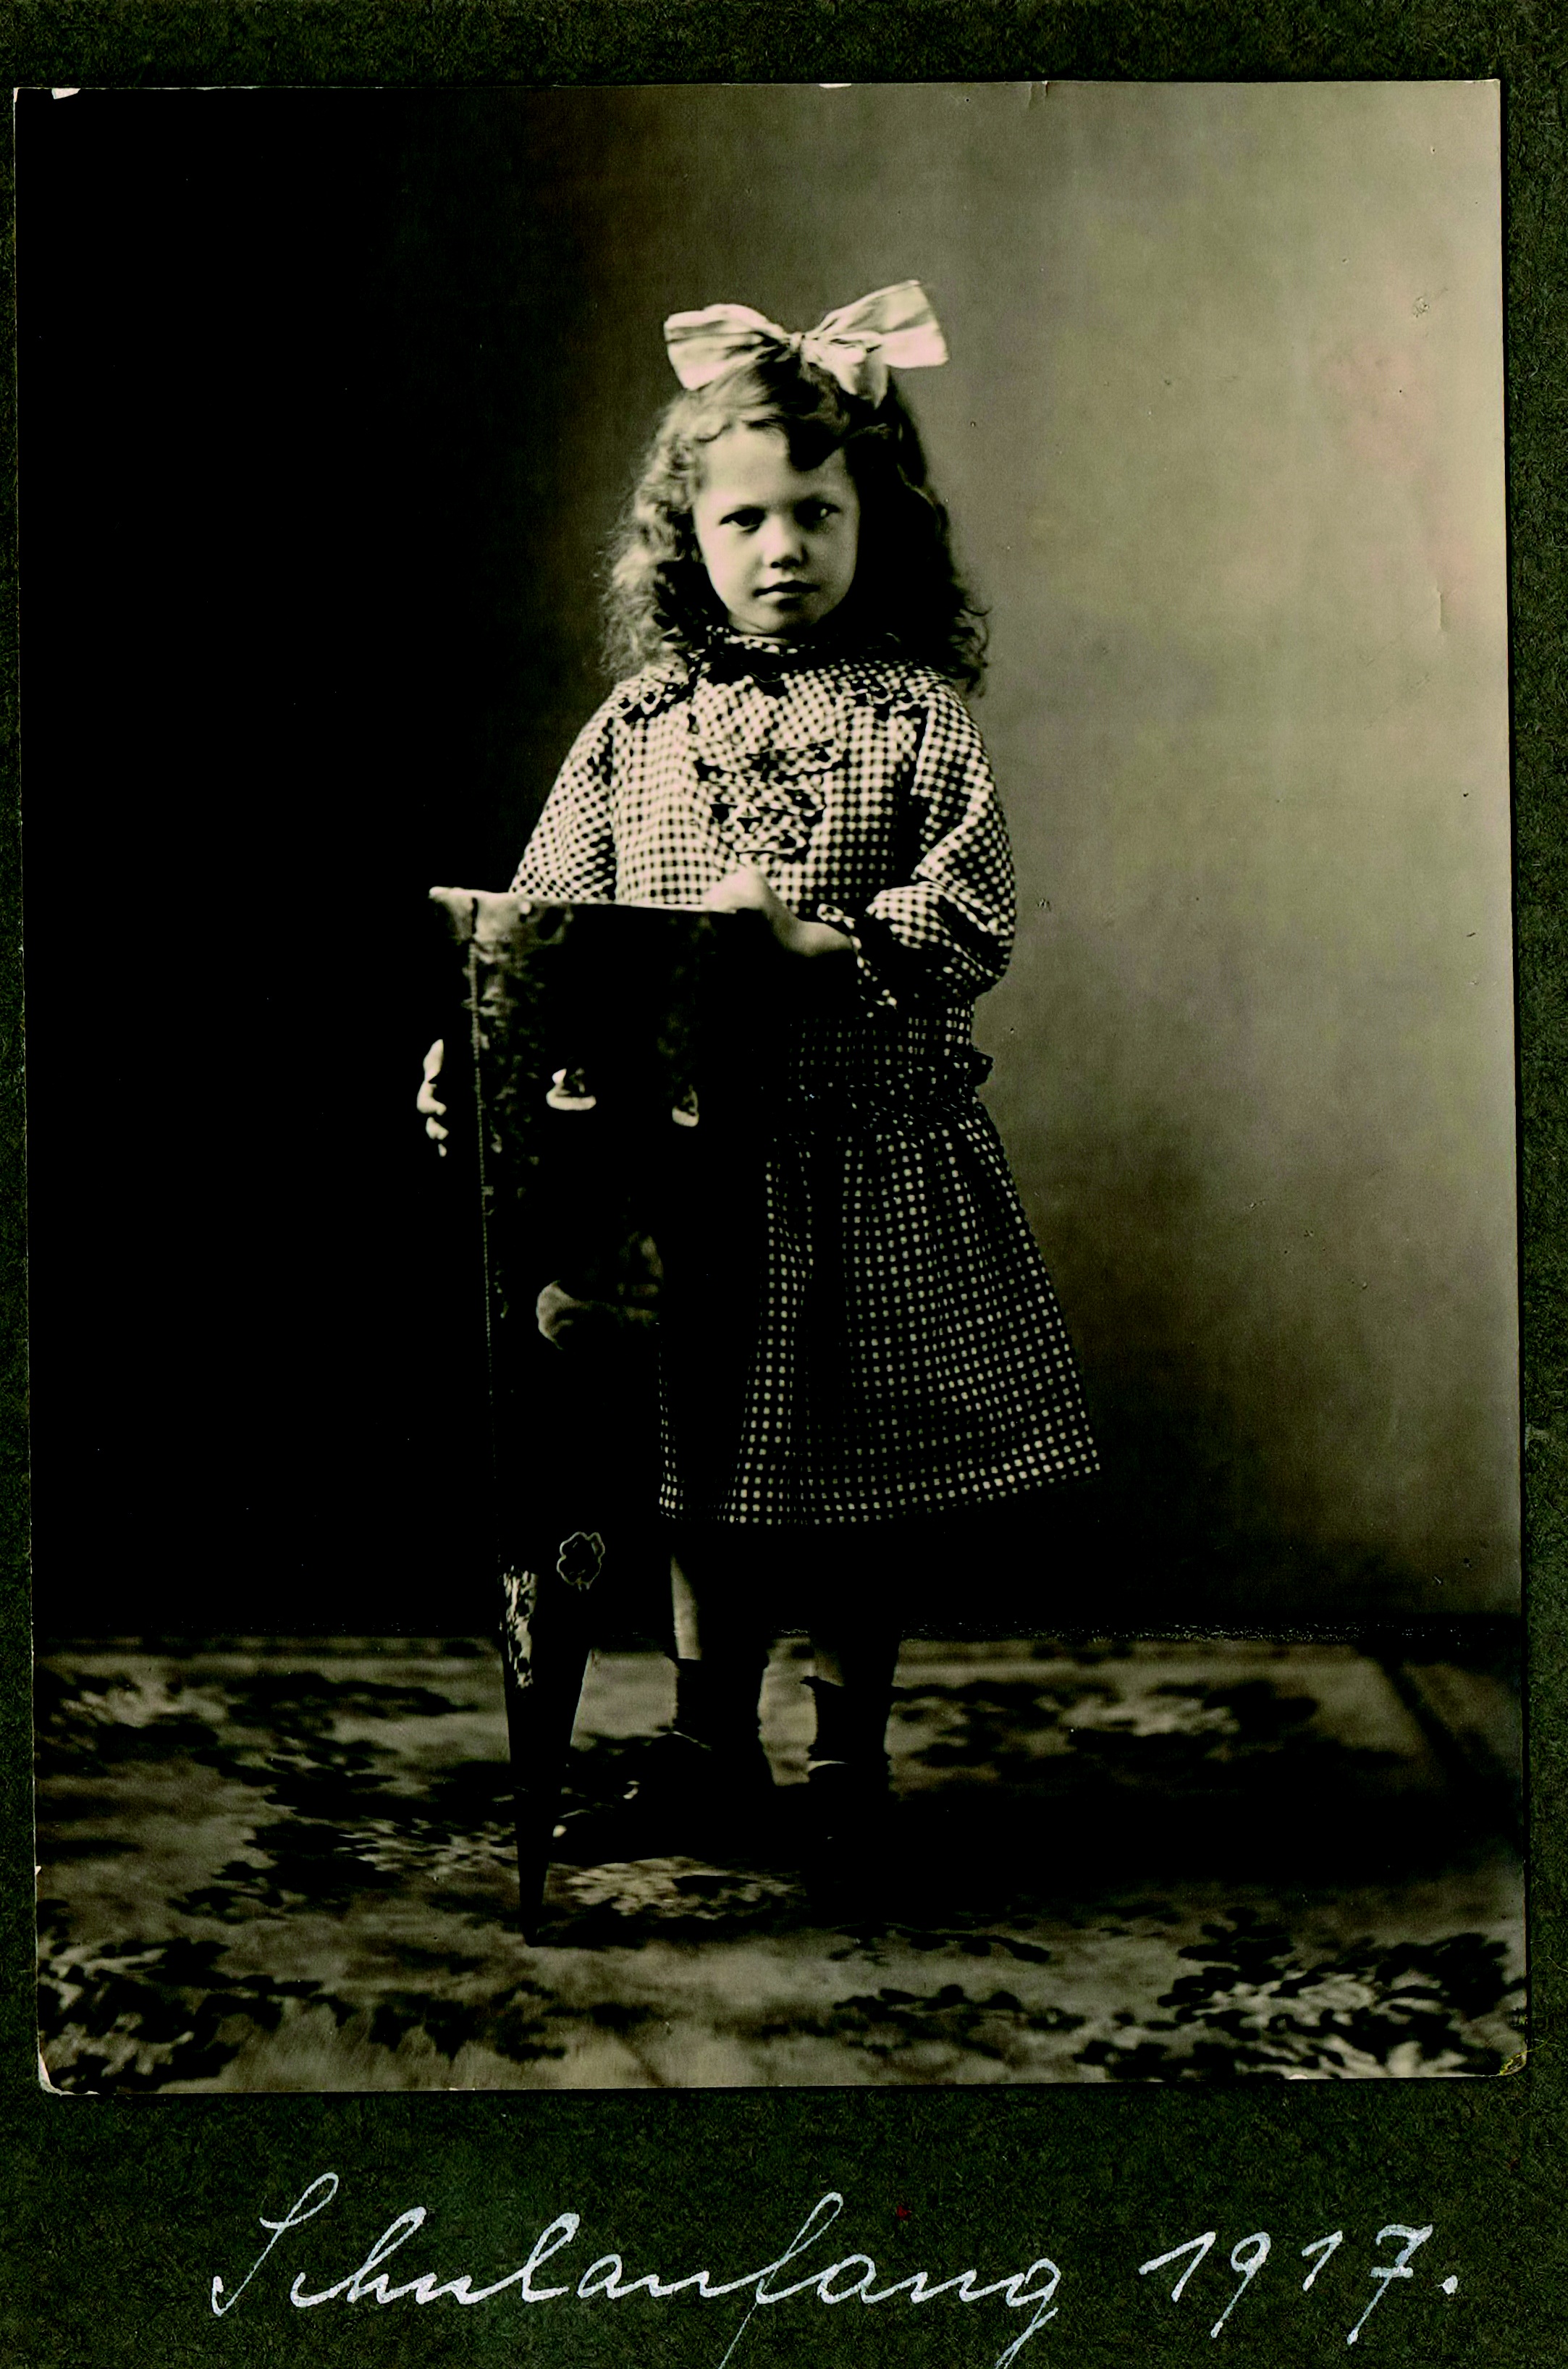
black and white, girl, photography, old, photo, portrait, training, memory, nostalgia, childhood, art, illustration, poster, image, class, past, historically, generations, back to school, schult te, album cover, family album